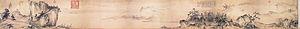
Xia Gui, né vers 1180, actif en 1195, mort en 1224, est une célèbre peintre chinois aux XIIᵉ – XIIIᵉ siècles membre de l'Académie impériale de peinture chinoise. Il est originaire de Qiantang, province de Zhejiang.